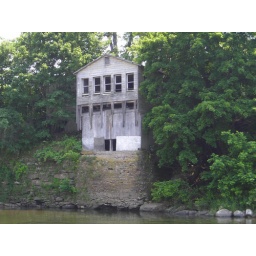
A house hanging over the river near Catskill, New York.